Magnus Gustav von Essen

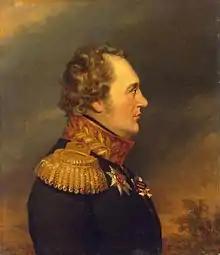
Portrait by George Dawe (1823–1825)

Magnus Gustav von Essen or Ivan Nikolayevich Essen was a Russian lieutenant general of Baltic German origin and the military governor of Riga at the start of the Patriotic War of 1812.